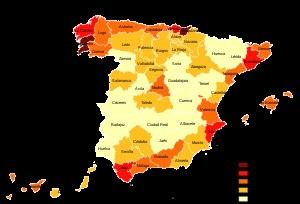
Le recensement de Floridablanca est un dossier comportant des documents sur le recensement produit en Espagne sous la direction du comte José Moñino y Redondo de Floridablanca, ministre de Charles III d'Espagne, entre 1785 et 1787. Ces documents sont considérés comme le premier recensement espagnol élaboré suivant des techniques statistiques modernes, sans compter un précédent recensement, dit “recensement Aranda”, mais sa fiabilité est critiquée.
Le territoire de l'actuelle communauté autonome d'Aragon a été un lieu de passage important de la péninsule Ibérique, entre les rives méditerranéennes et atlantiques d'une part, entre le sud de la péninsule et le nord de l'Europe d'autre part. La présence humaine y est attestée depuis plusieurs millénaires, mais les spécificités de l'Aragon actuel remontent pour la plupart au Moyen Âge.
Charles III, né à Madrid le 20 janvier 1716 et décédé dans la même ville le 14 décembre 1788, est roi d'Espagne et des Indes de 1759 à 1788, à la mort de son demi-frère Ferdinand VI.
Par réformes bourboniennes on entend en Espagne le processus de réforme de l’État et l’ensemble des mesures législatives que cette réforme permit aux Bourbons d’Espagne de prendre dans les domaines politique, économique, militaire, social et culturel tout au long du XVIIIᵉ siècle, plus particulièrement sous le règne des rois Ferdinand VI et Charles III ; le terme peut s’entendre aussi comme une période bien définie dans l’histoire de l’Espagne, celle englobant les règnes successifs des souverains Bourbons Philippe V, Ferdinand VI, Charles III, Charles IV et Ferdinand VII. Les réformes ainsi menées devaient s’appliquer aussi bien dans la Péninsule que dans les Indes.